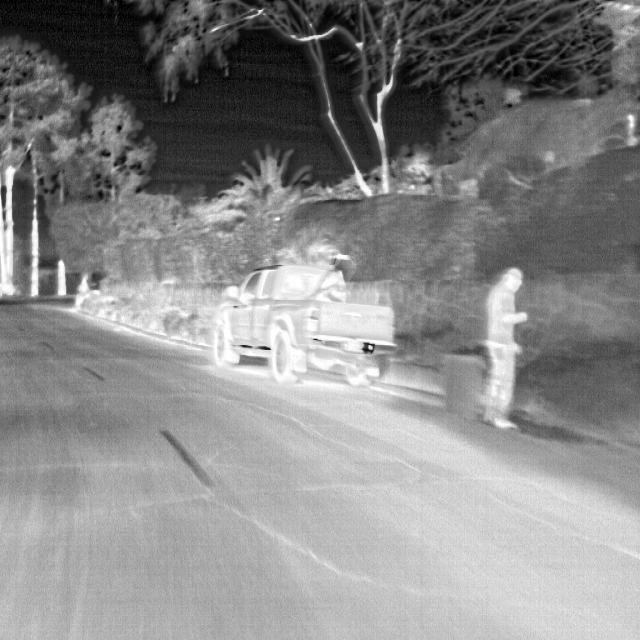
Detected objects:
label: person